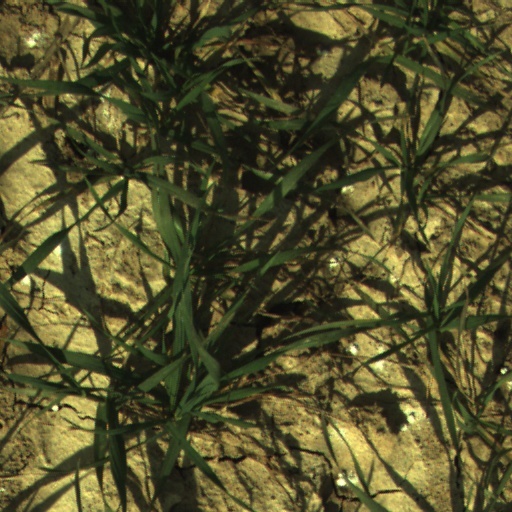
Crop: wheat